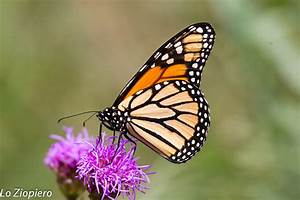
Label: butterfly